Norwegian Wood (music festival)

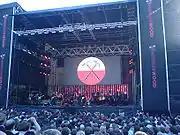
Roger Waters performing at Norwegian Wood in 2006

Norwegian Wood was an annual music festival in Oslo, Norway, held in Frognerbadet. The name of the festival refers to the Beatles song "Norwegian Wood (This Bird Has Flown)".